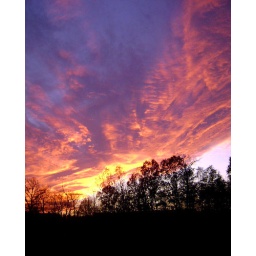
ocean in the sky